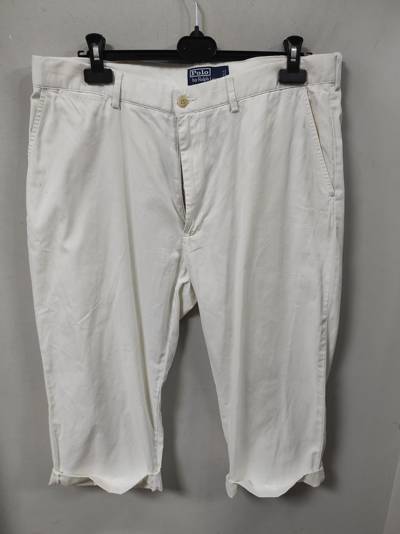
Waste category: clothes